Under the Mat

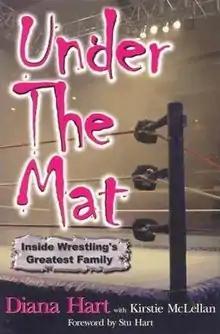
Cover to the original published book.

Under the Mat: Inside Wrestling's Greatest Family is a book co-written by Diana Hart (daughter of Stu and Helen Hart, ex-wife of Davey Boy Smith and mother of Harry Smith) and journalist Kirstie McLellan. The subtitle, "Inside Wrestling's Greatest Family", refers to the Canadian Hart wrestling family, which includes wrestlers such as Smith Hart, Bruce Hart, Keith Hart, Dean Hart, Bret Hart, Ross Hart, Owen Hart, Teddy Hart, David Hart Smith and Natalya Neidhart among others. The book is highly controversial and was pulled from stores after Martha Hart, widow of Owen Hart and Diana Hart's sister-in-law, filed a lawsuit. The book became an Alberta top ten nonfiction best-seller on its release.